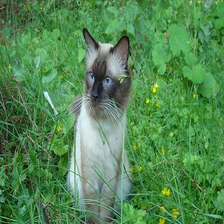
Species: cat
Breed: Siamese